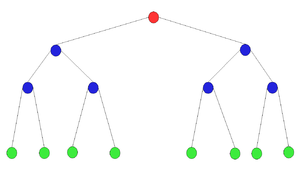
Binært søgetræ
Binært træ med 4 niveauer
Et binært søgetræ er en forholdsvis enkel træstruktur til opbevaring af data. Dette er den største fordel. Ulemperne er, at træets effektivitet er afhængig af indsættelsesrækkefølgen, og hver knude kun refererer til to knuder på næste niveau, hvilket giver et ret højt træ.